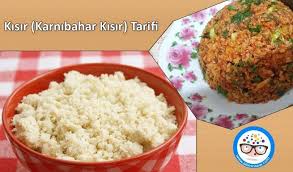
Yemek: kisir